2016 Summer Paralympics

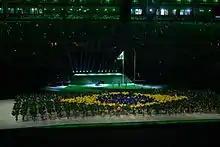
A group forms the flag of Brazil during the Brazilian national anthem at the opening ceremony.

The opening ceremony of the 2016 Summer Paralympics took place on the evening of 7 September 2016 at Maracanã Stadium, which was also Brazilian Independence Day. With the theme "Todo Mundo tem um Coração" ("Everybody Has a Heart"), the artistic portions of the ceremony featured sequences themed around inclusivity and the culture of Brazil. The segment "Beyond Vision" was created by computation artist and designer Marcelo Coelho with projections by Muti Randolph.